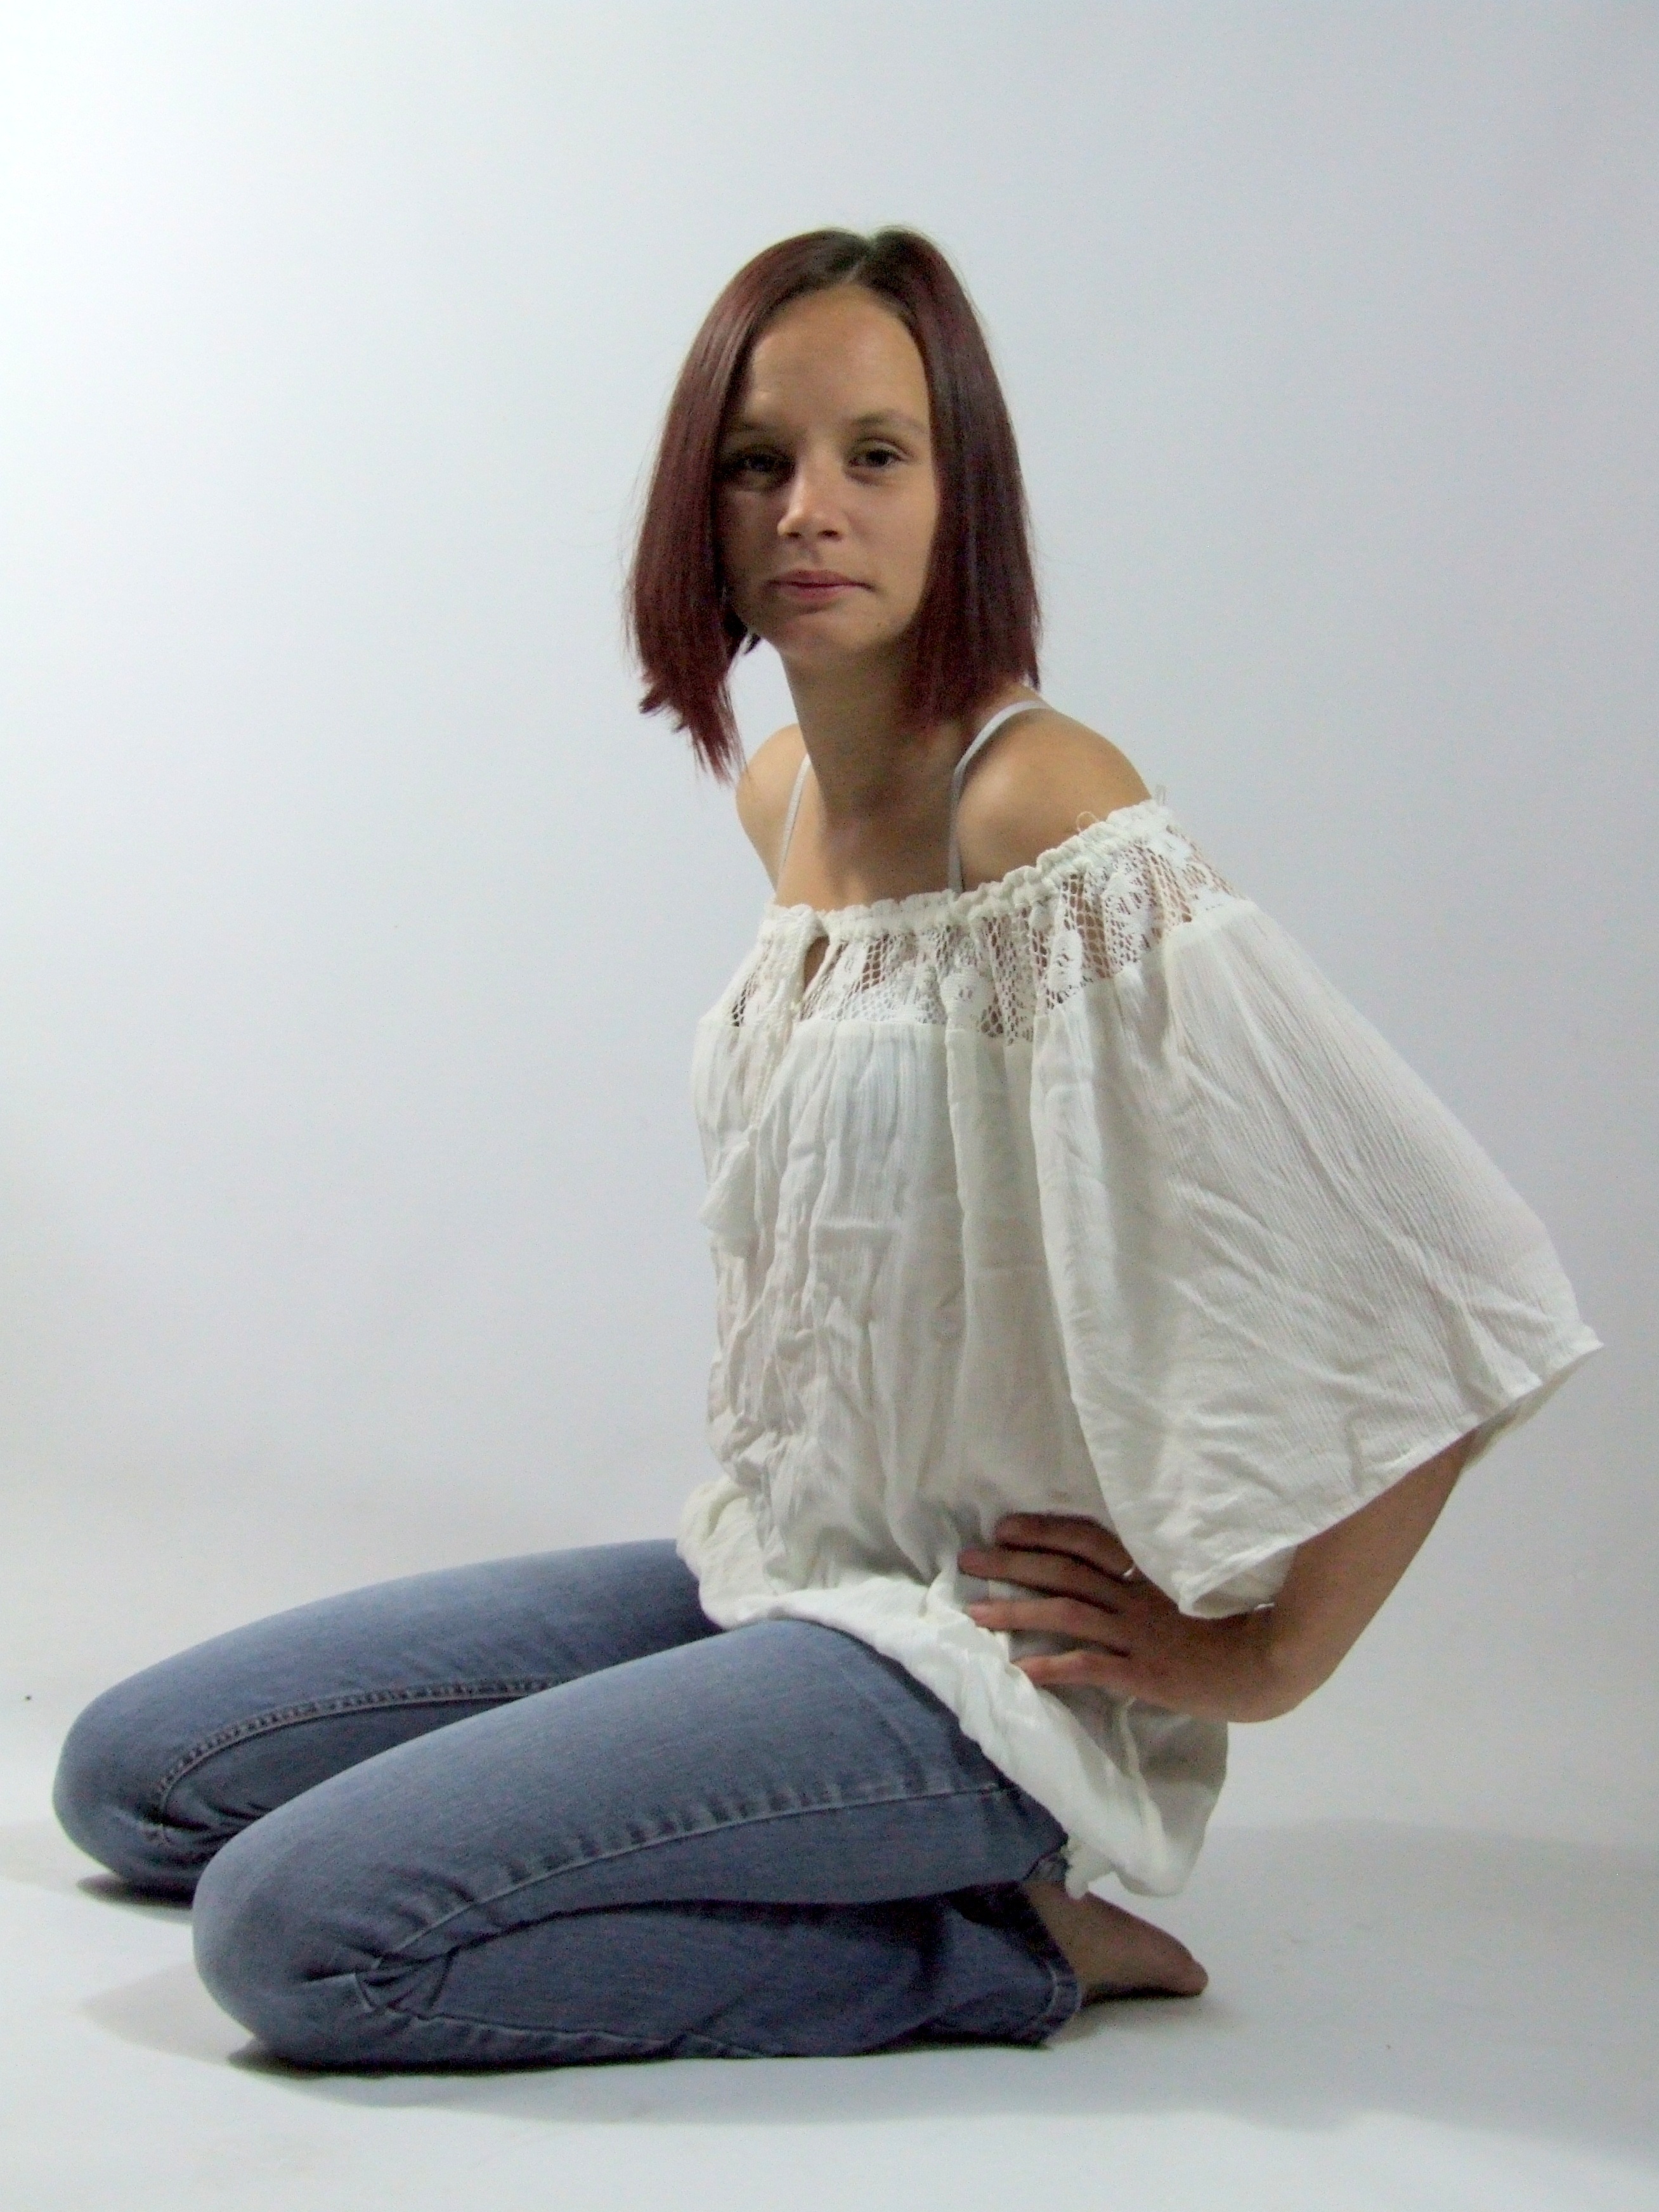
woman, hair, photography, leg, model, sitting, studio, fashion, clothing, hairstyle, long hair, human body, textile, dress, thigh, beautiful women, attractive, abdomen, photo shoot, model woman, woman portrait, human positions